Augstmatthorn

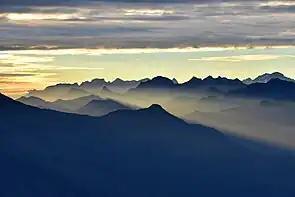
Sunrise on a summer morning on Augstmatthorn.

Besides ibex, golden eagles, chamois, red foxes, black grouse, ptarmigan and lynx also live in the area.